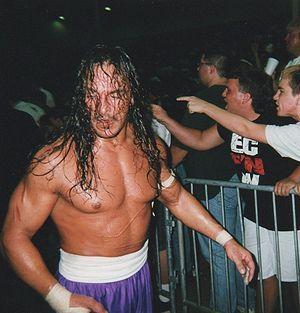
Terry Michael Brunk, plus connu sous le pseudonyme de Sabu, est un catcheur américain. Il est principalement connu pour son style hardcore.